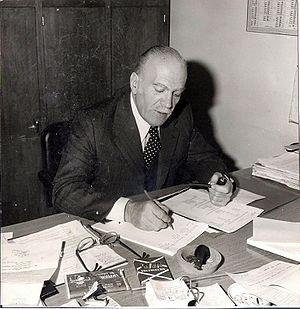
Le commissaire Marcel Carrère à son bureau.
Marcel Carrère, né le 12 septembre 1913 à Juvisy-sur-Orge et mort le 18 mars 1979 à Meudon, est un policier français. Il fut le commissaire divisionnaire qui dirigea l'Office central pour la répression du trafic illicite des stupéfiants de 1966 à 1971. En collaboration avec les services américains du Bureau des narcotiques et des drogues dangereuses, il lutta contre les filières de la French Connection.